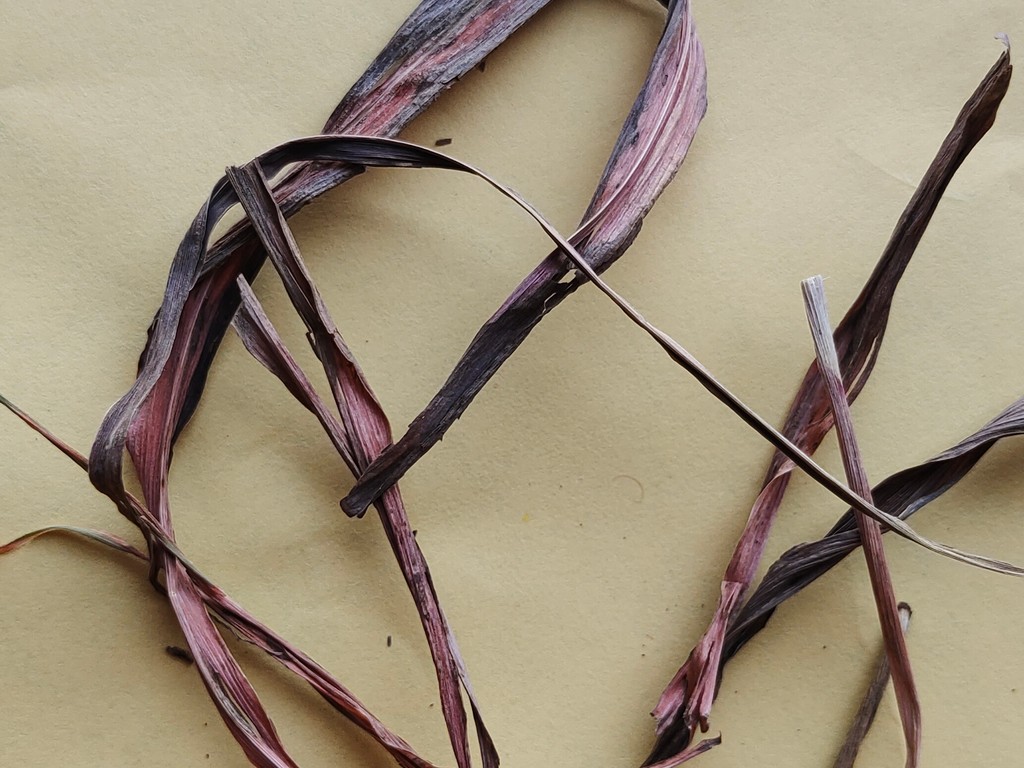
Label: Dried